Gamal Helal

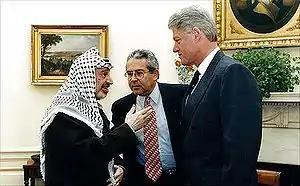
Helal interpreting for Yasser Arafat and Bill Clinton. (1998)

Gamal Helal (born March 22, 1954) is an Egyptian-American interpreter and diplomat who translated on behalf of multiple Presidents of the United States and Secretaries of State.